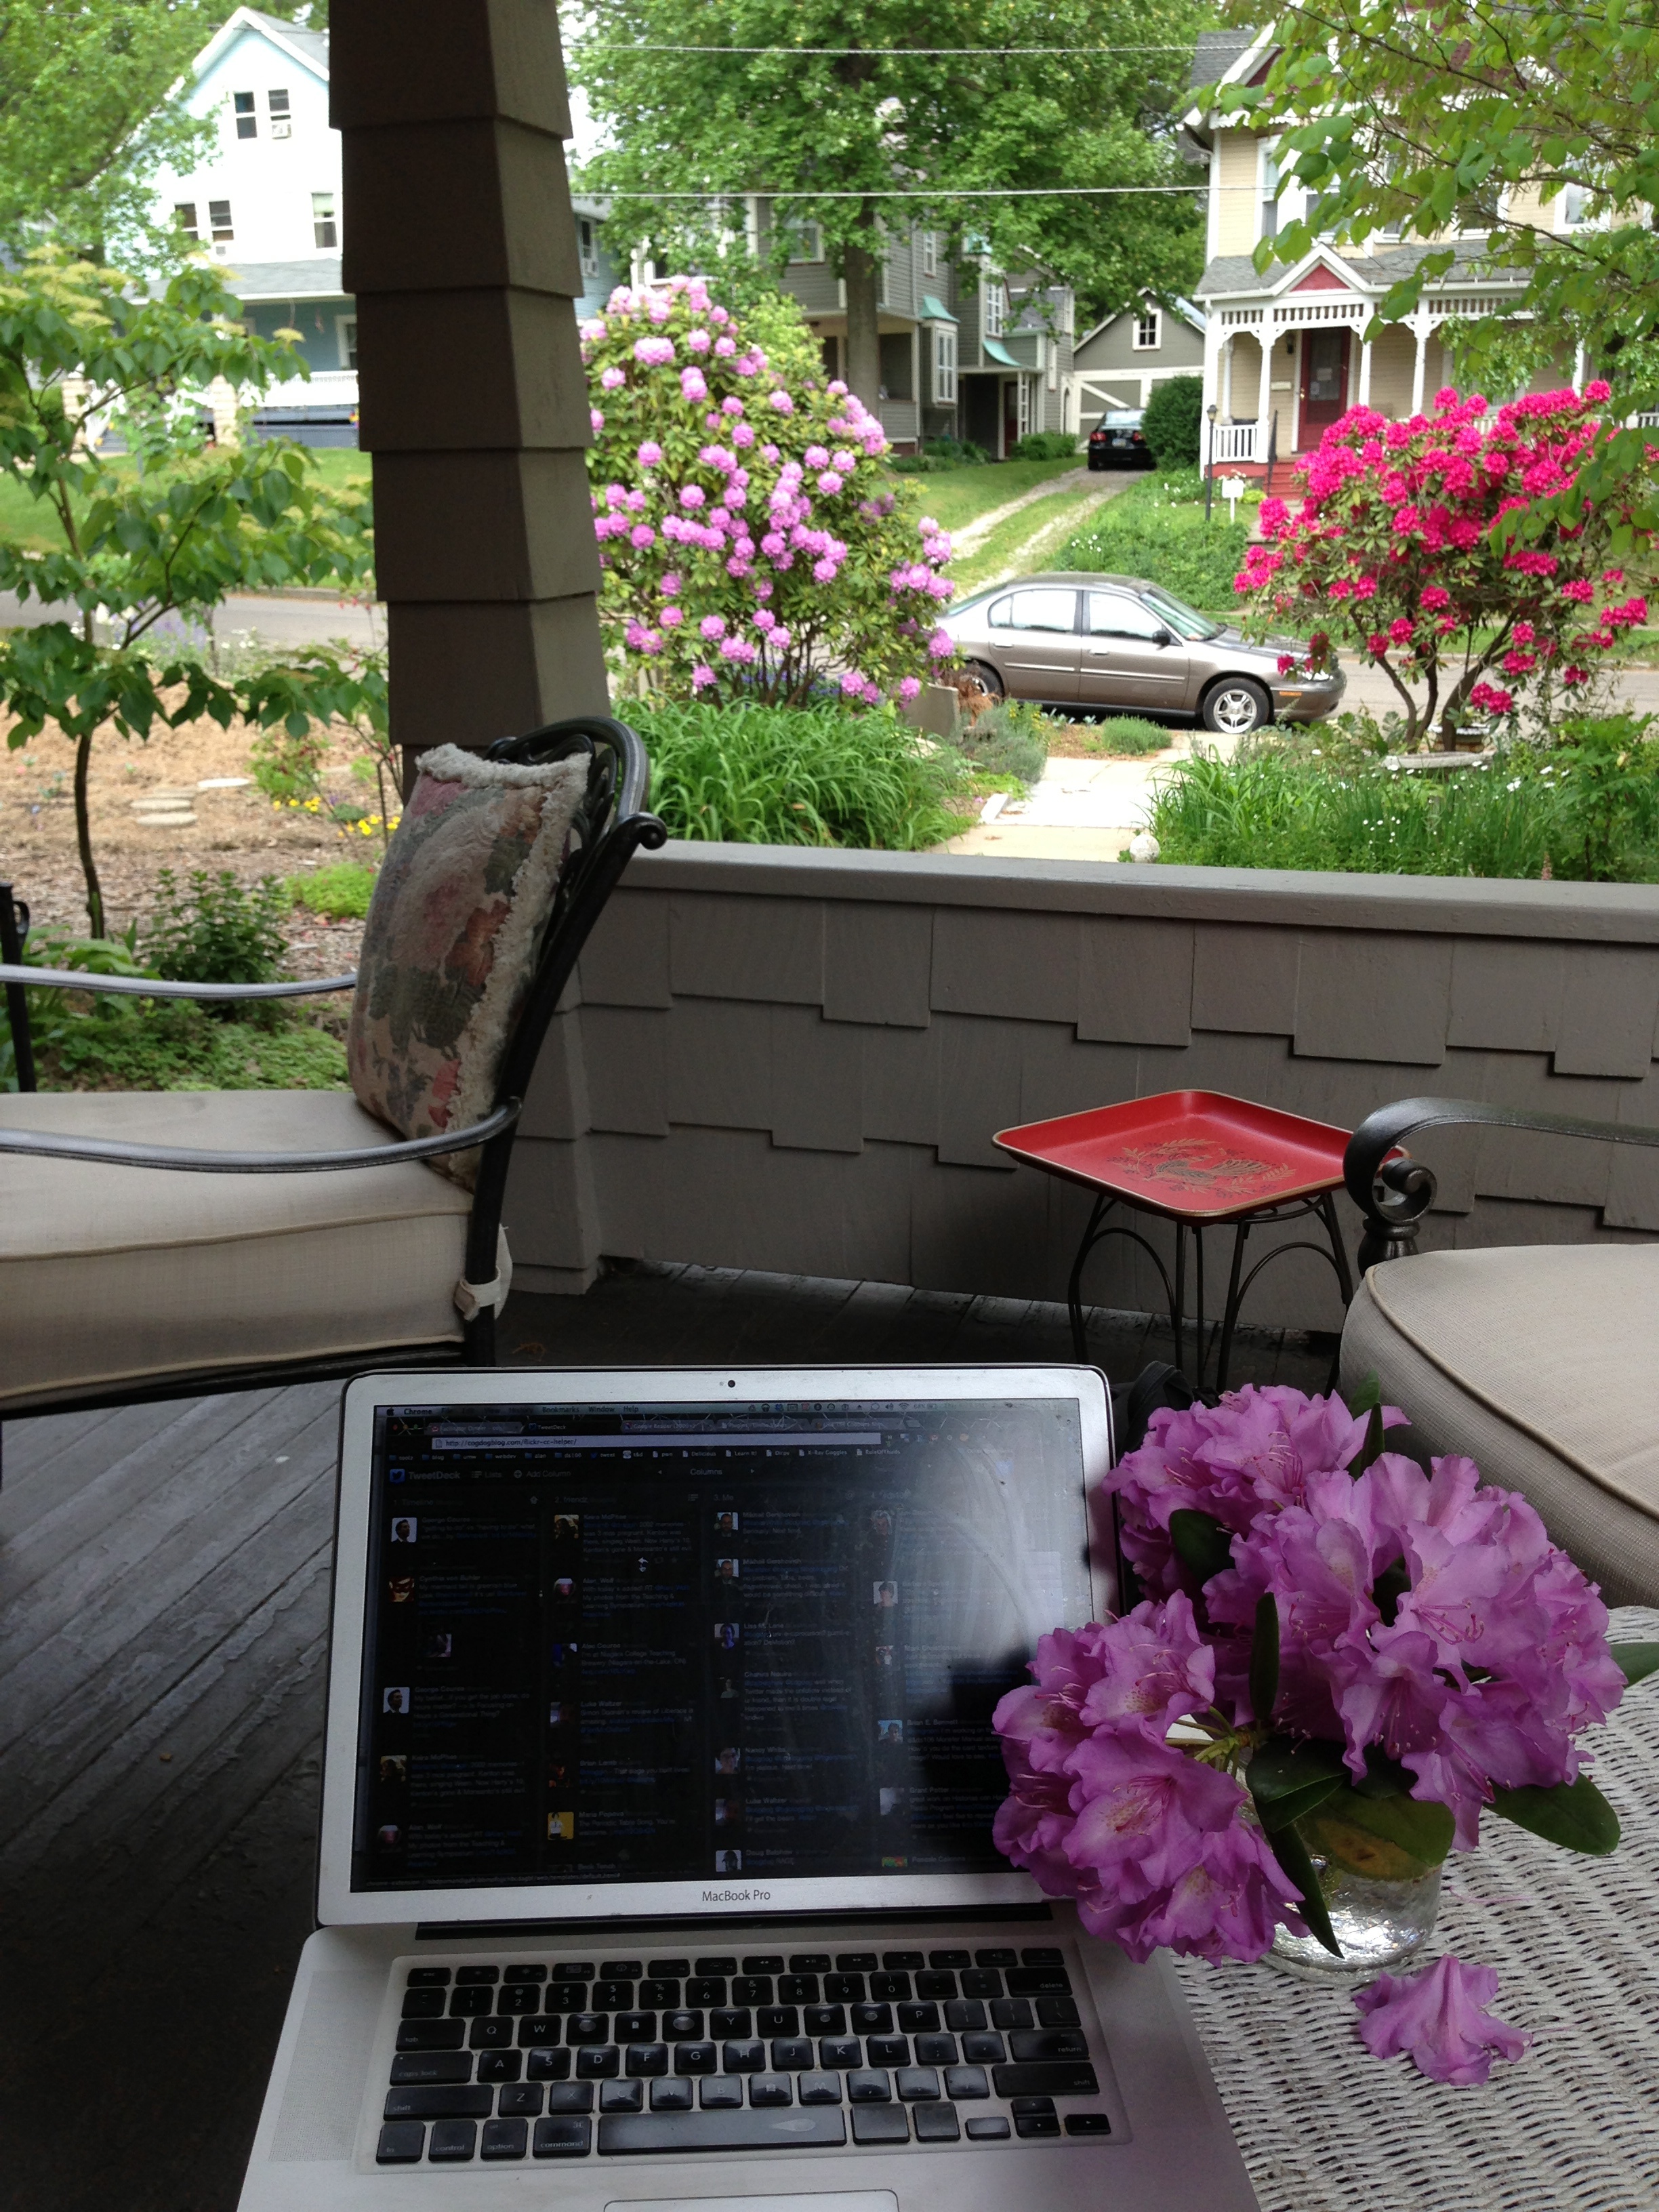
flower, home, backyard, furniture, raildog, outdoor structure